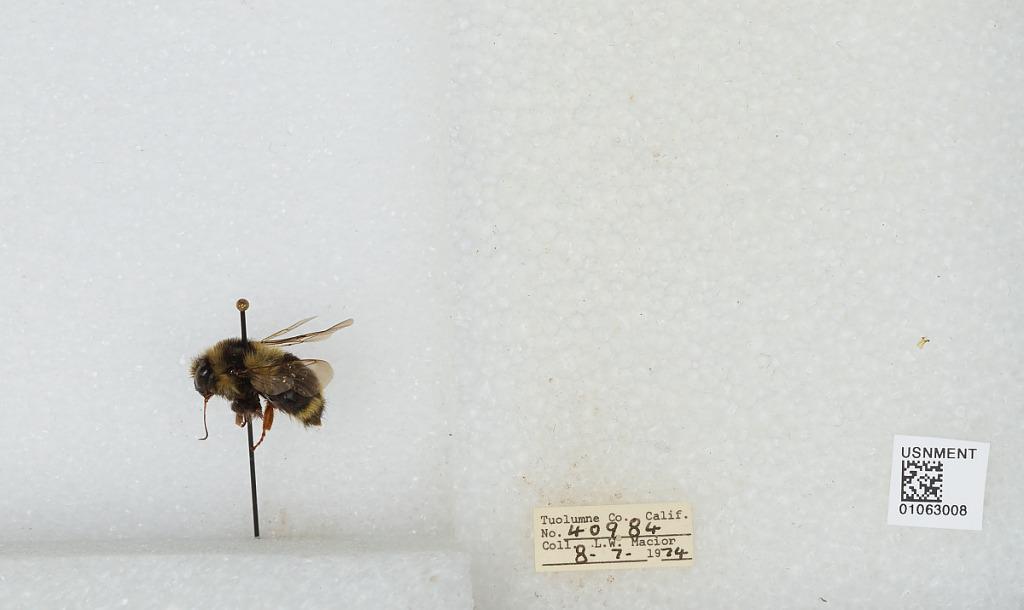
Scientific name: Bombus bifarius nearcticus
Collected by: L. Macior
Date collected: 1974-8-7
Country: United States
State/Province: California
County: Tuolumne
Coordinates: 38.02, -119.93